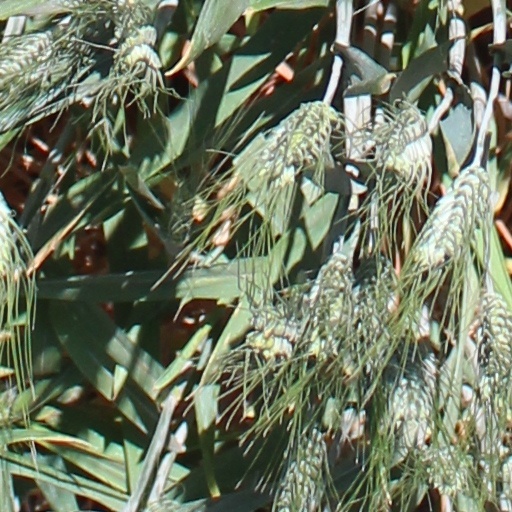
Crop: wheat